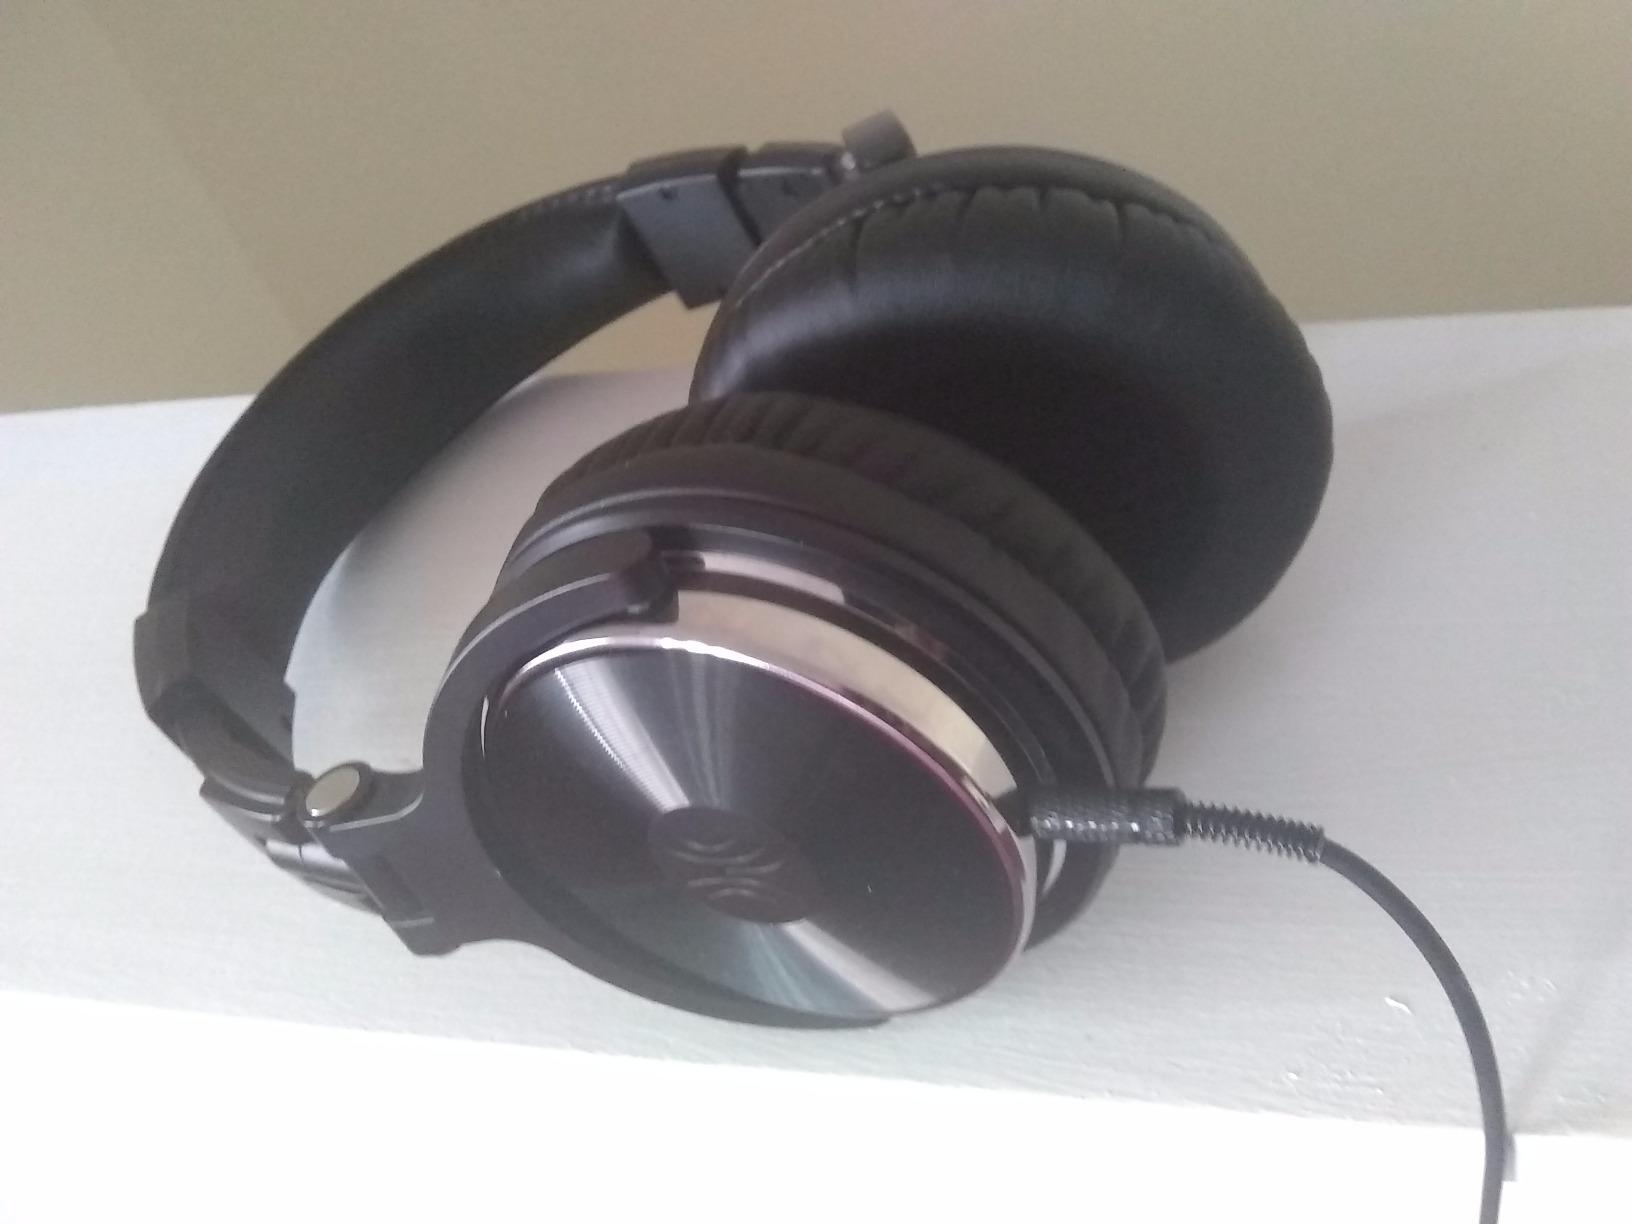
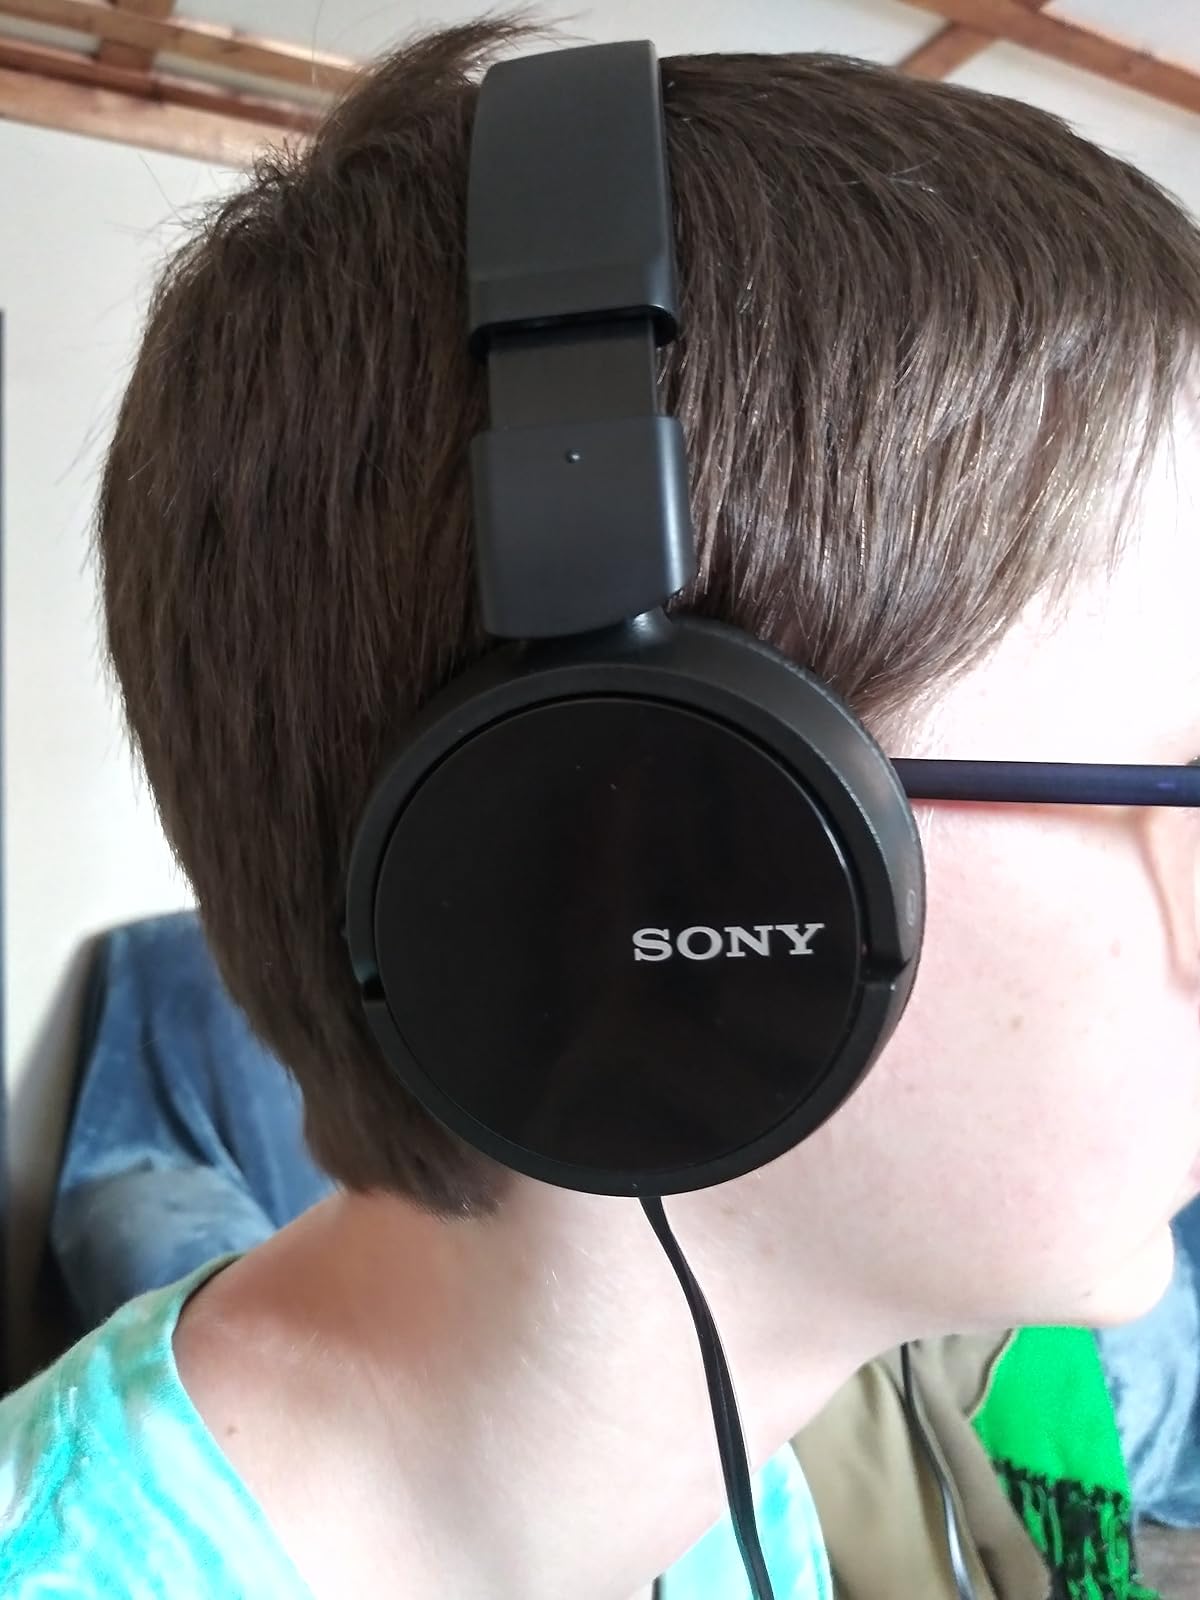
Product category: headphones
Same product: no